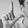
ASL letter: L